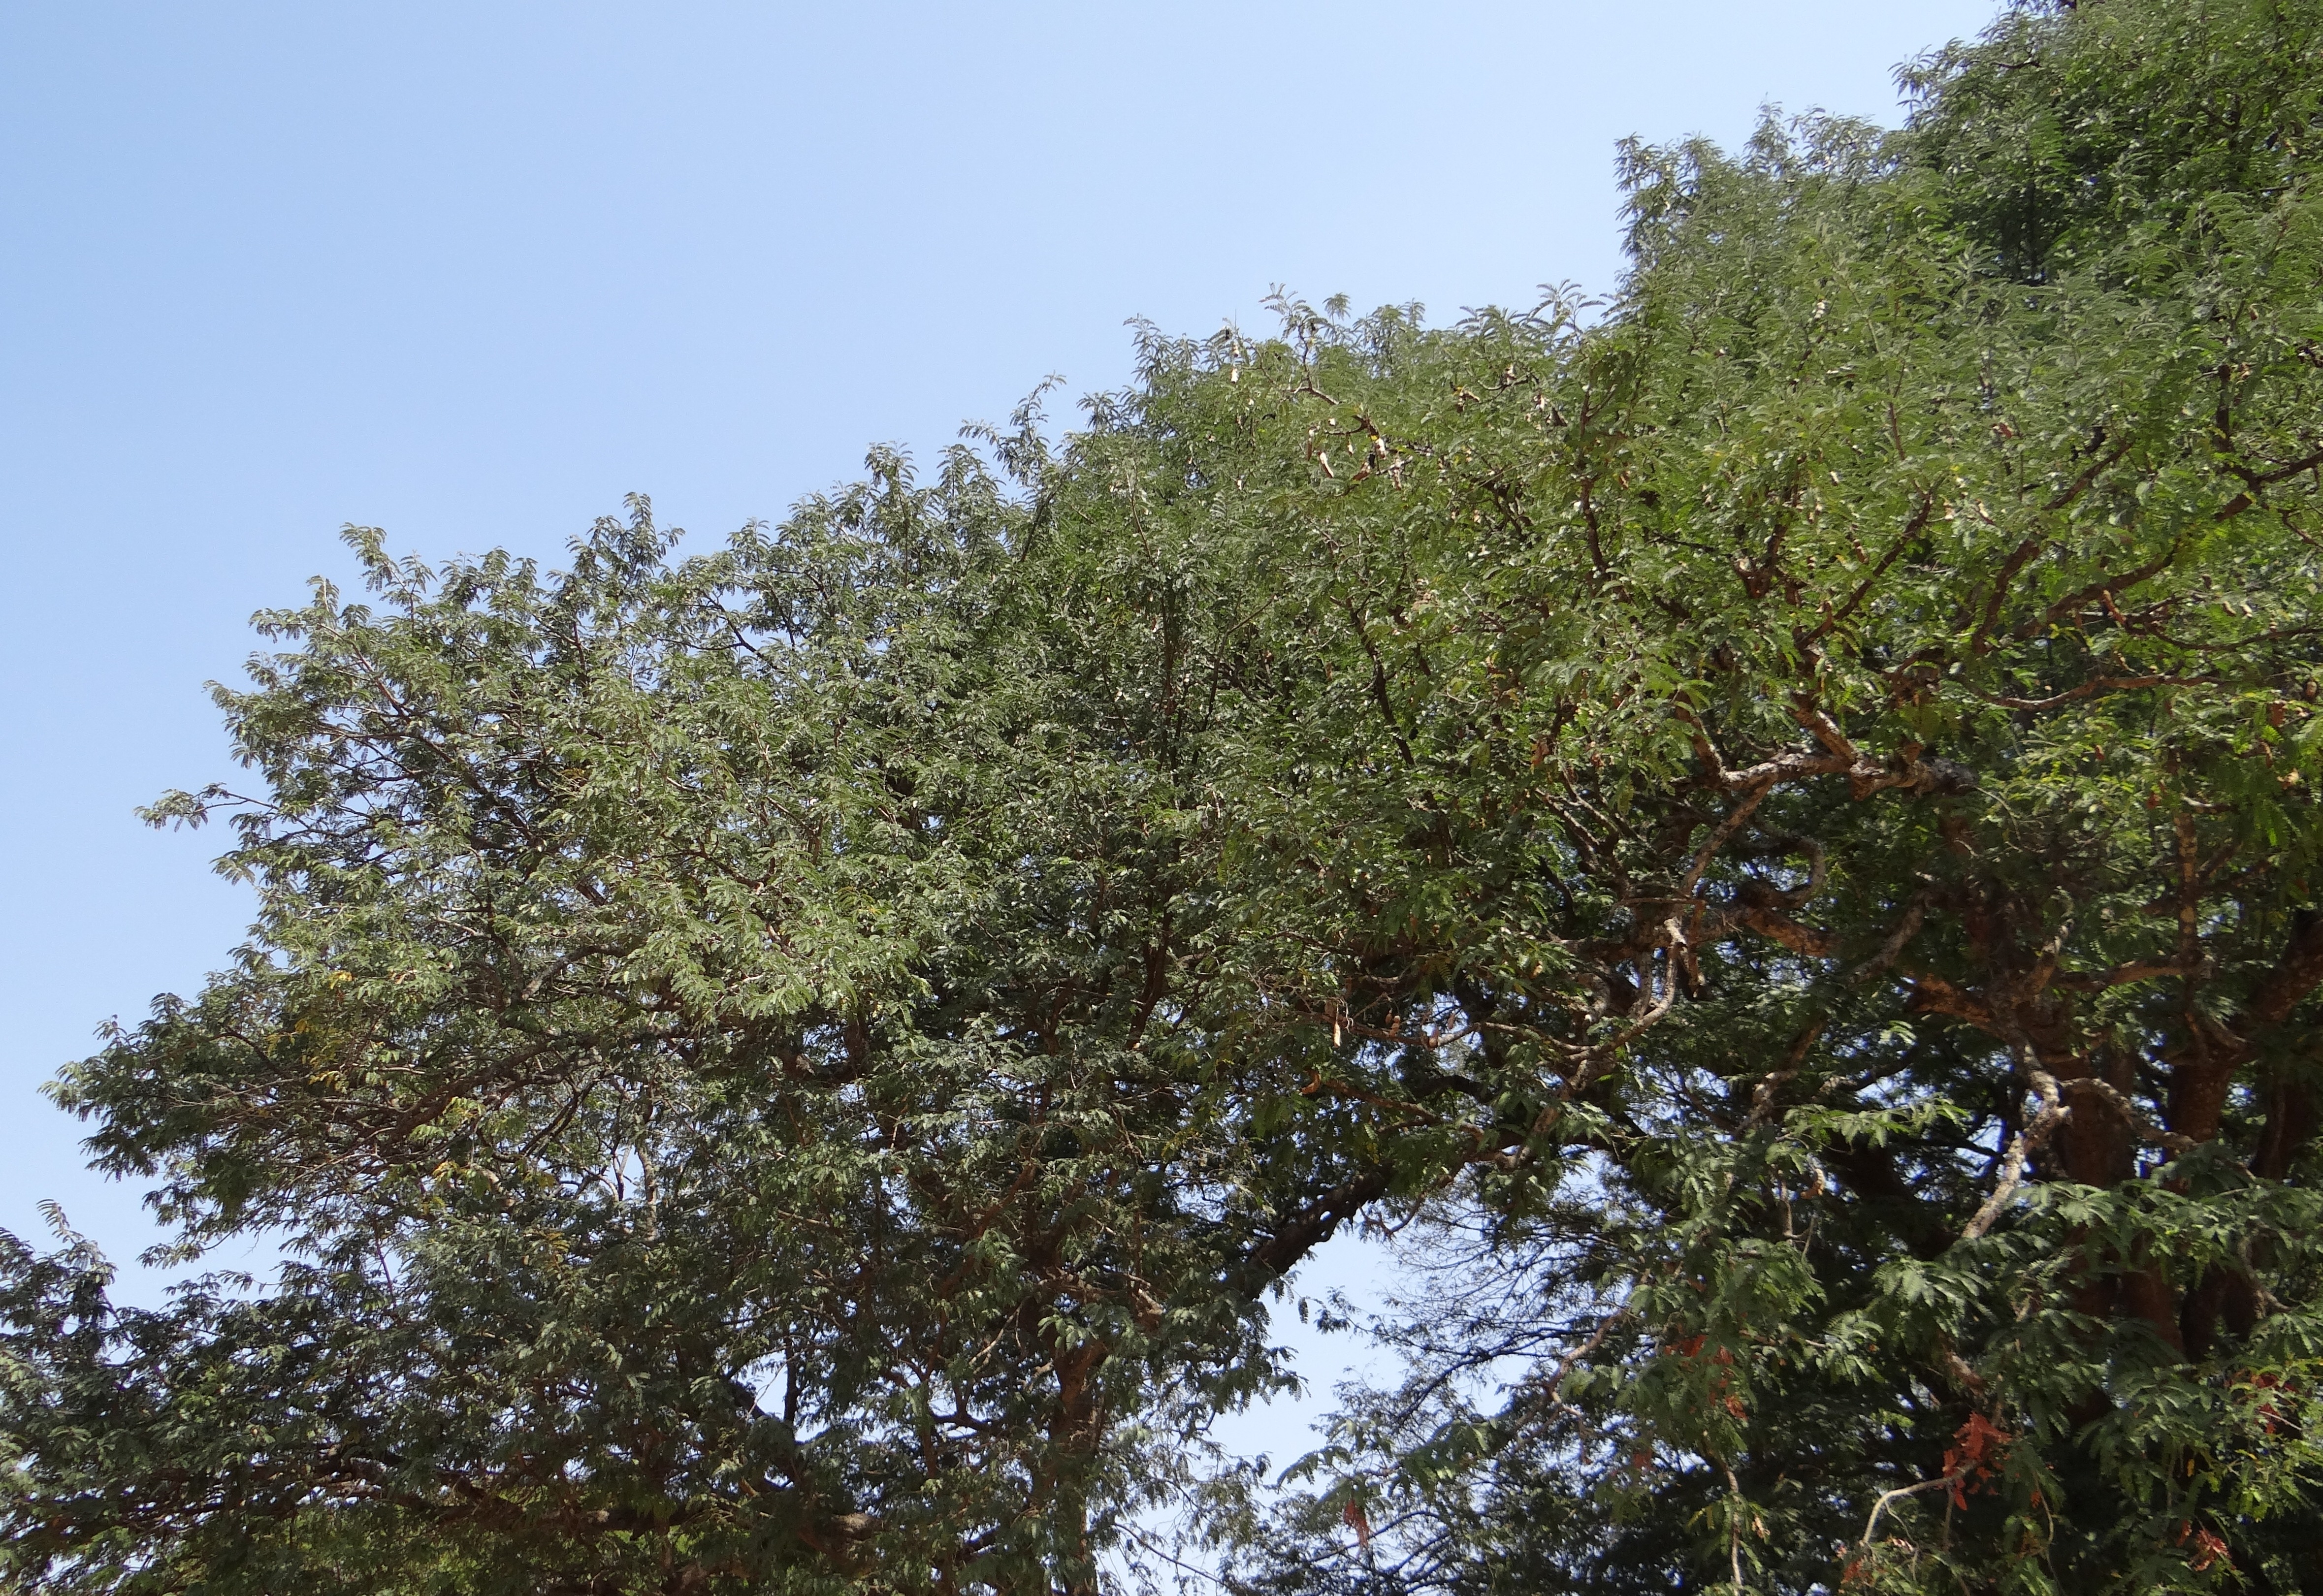
tree, branch, plant, fruit, leaf, flower, produce, evergreen, botany, flora, shrub, india, ecosystem, sour, medicinal, flowering plant, biome, woody plant, land plant, tamarind tree, tamarindus indica